Dombey and Son (1969 TV series)

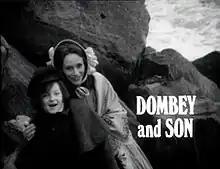
Opening title

Dombey and Son is a 1969 British TV drama serial directed by Joan Craft based on the 1848 novel by Charles Dickens. It tells the story of a wealthy shipping business owner who, after the death of his wife and only son intended to take over the business, neglects his daughter, only to reconcile with her shortly before his own death.